The Flirt (1922 film)

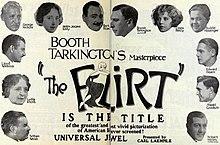
Advertisement

The Flirt is a 1922 American silent comedy film directed by Hobart Henley. The cast included George Nichols, Lloyd Whitlock, Lydia Knott, William Welsh, Helen Jerome Eddy, Bert Roach, Eileen Percy, Edward Hearn, Harold Goodwin, and Buddy Messinger. It was based on Booth Tarkington's 1913 novel "The Flirt". It was a Carl Laemmle film produced by Universal Film Manufacturing Company. The story features a girl who insist on having things her way. A film edition of the book was published in 1922 with film stills. Sheet music for a theme song, "The Flirt; Whose Heart Are You Breaking To-Night" was also released in 1922.